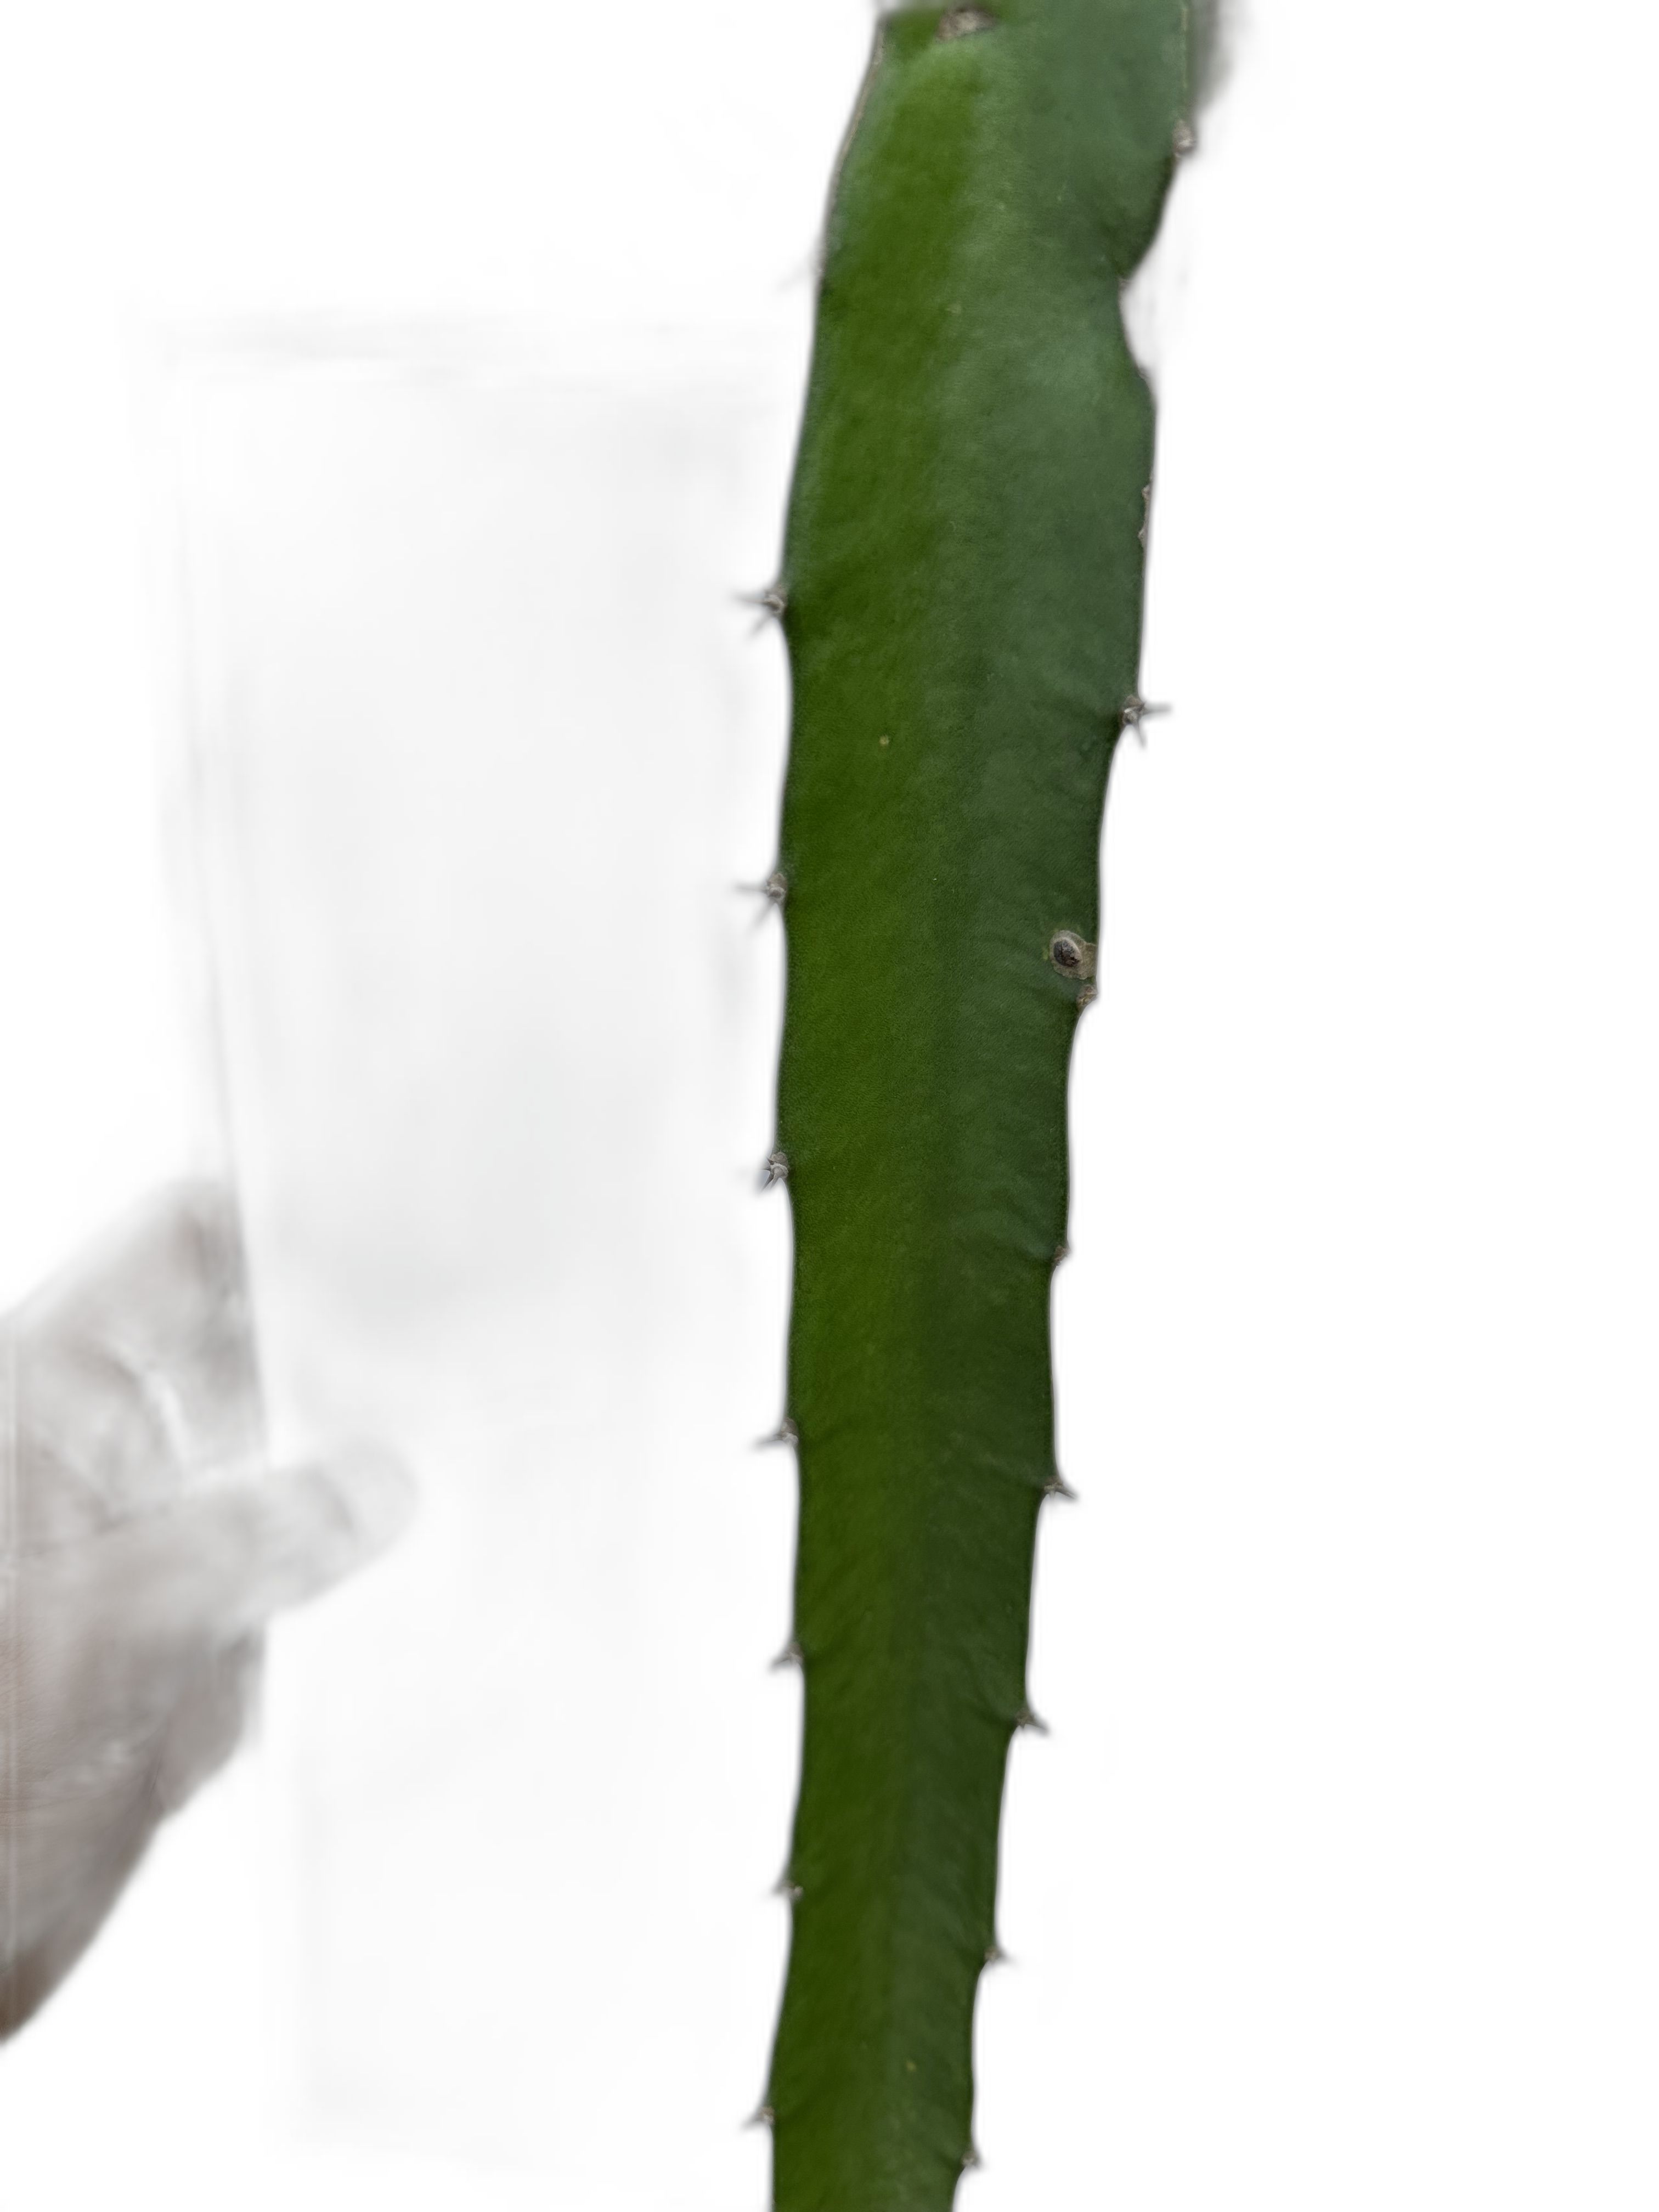
Label: Good leaf